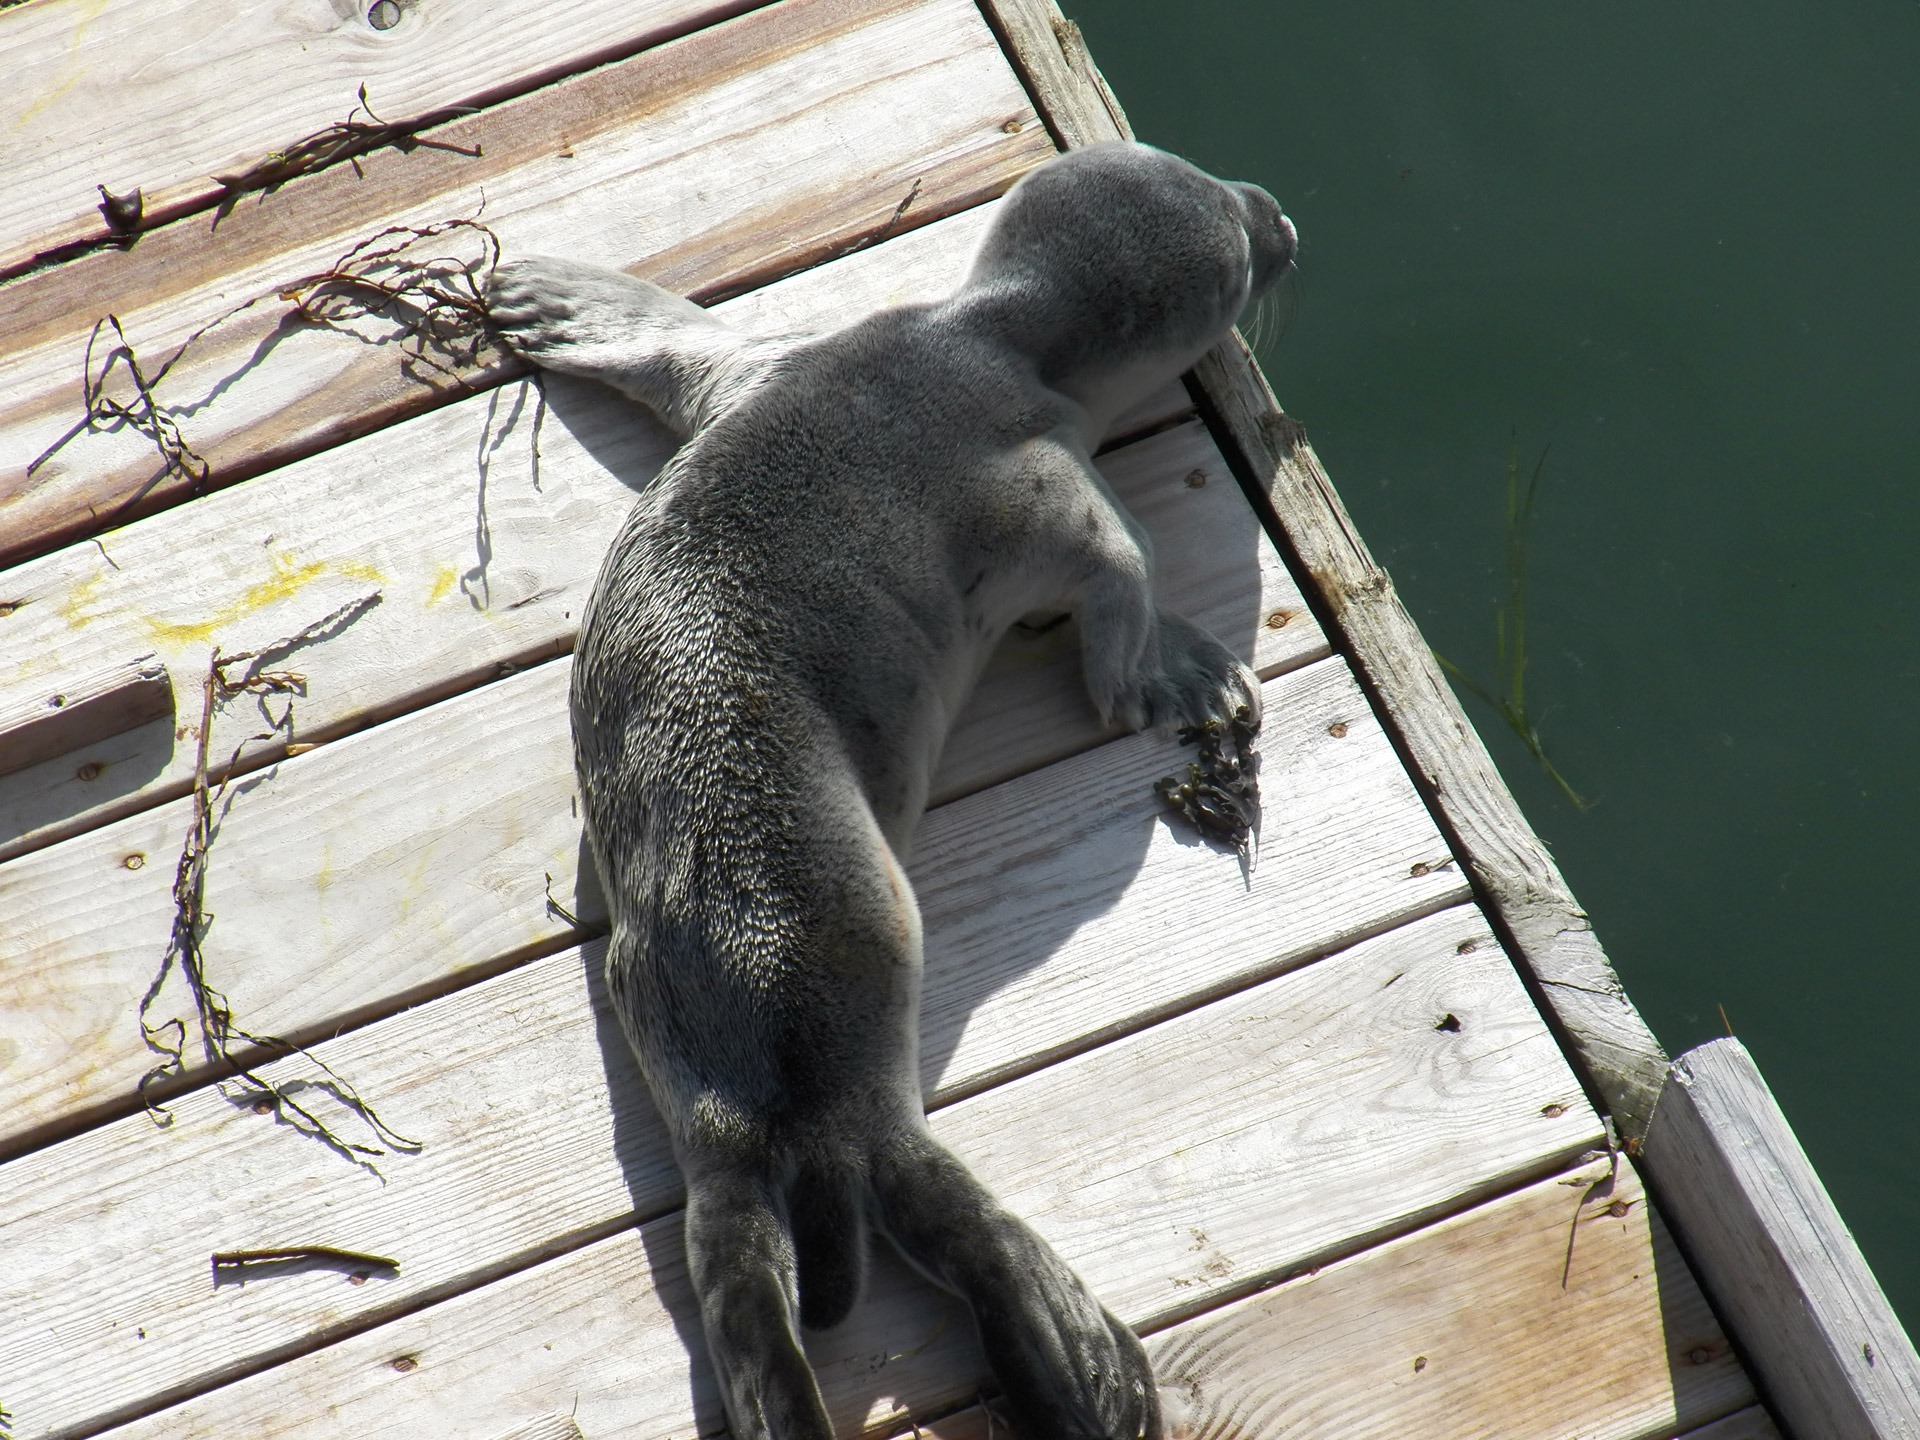
sea, water, nature, ocean, animal, wildlife, swim, zoo, bay, mammal, harbor, seal, fauna, primate, swimming, baby seal, vertebrate, creature, new born, sea creature, phoque commun, veau marin, lion marin, lion de mer